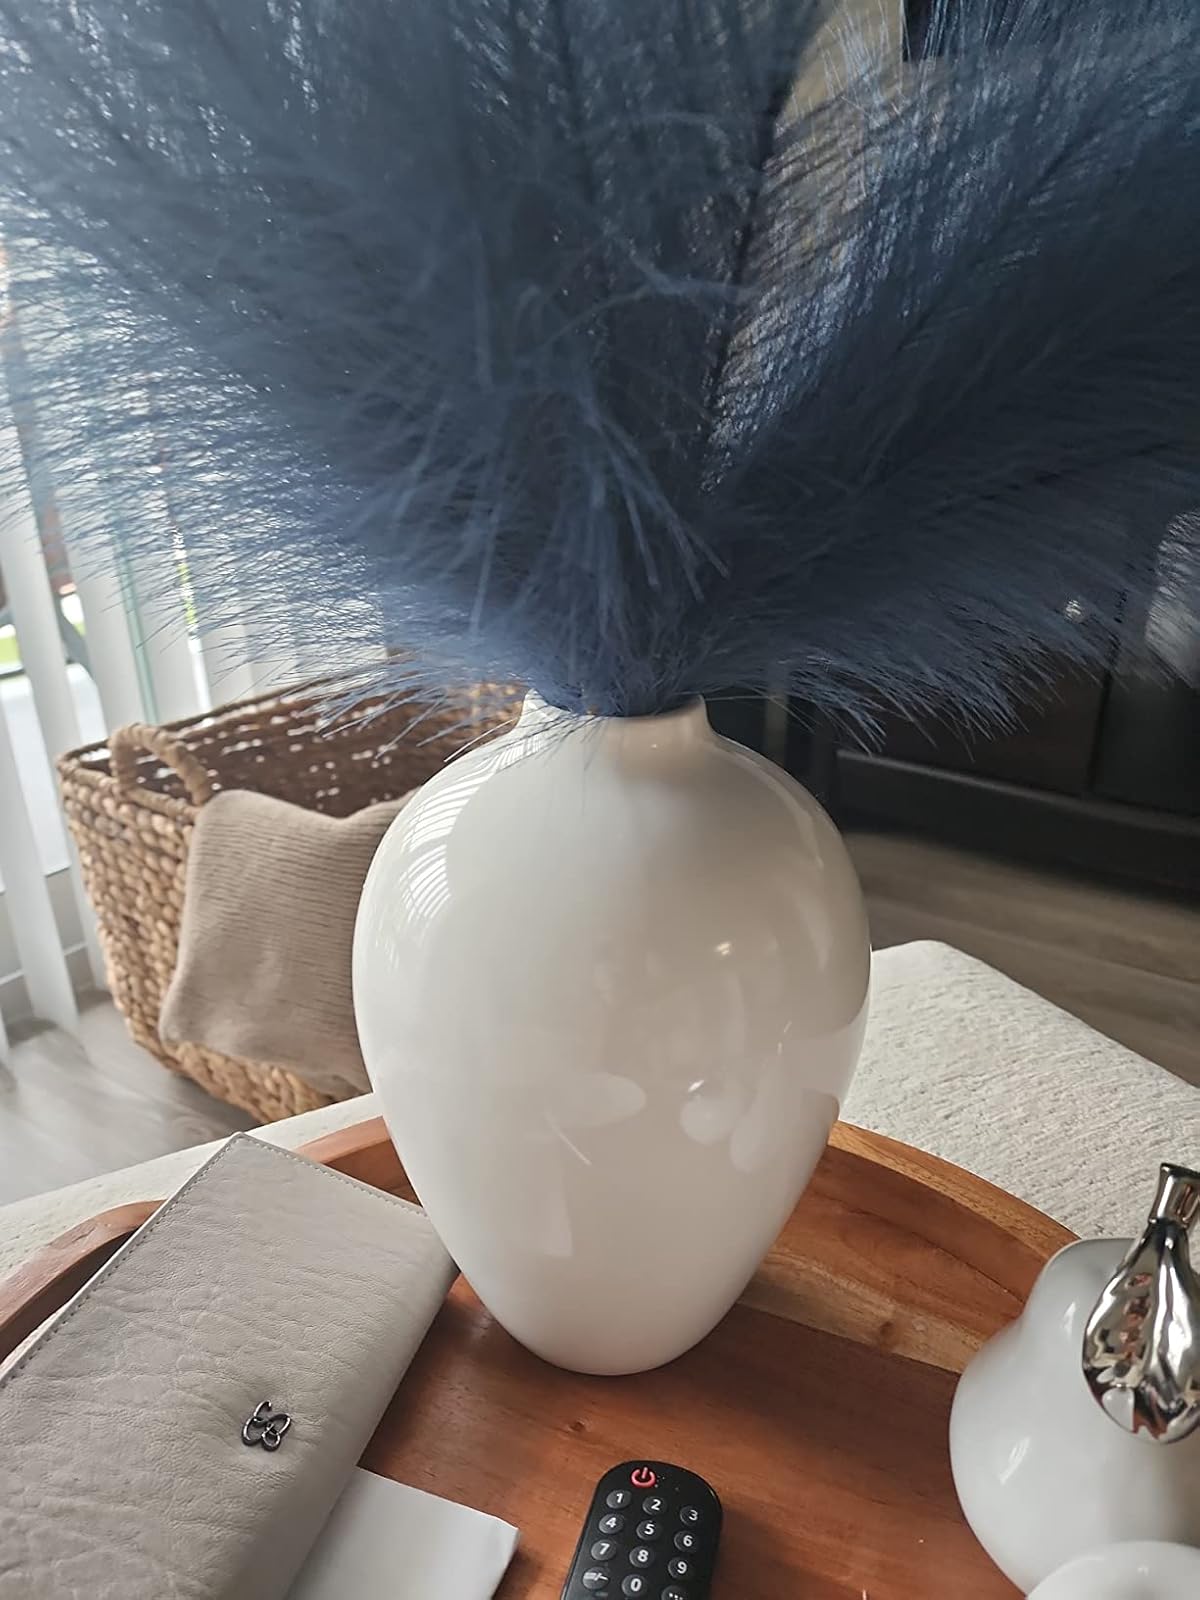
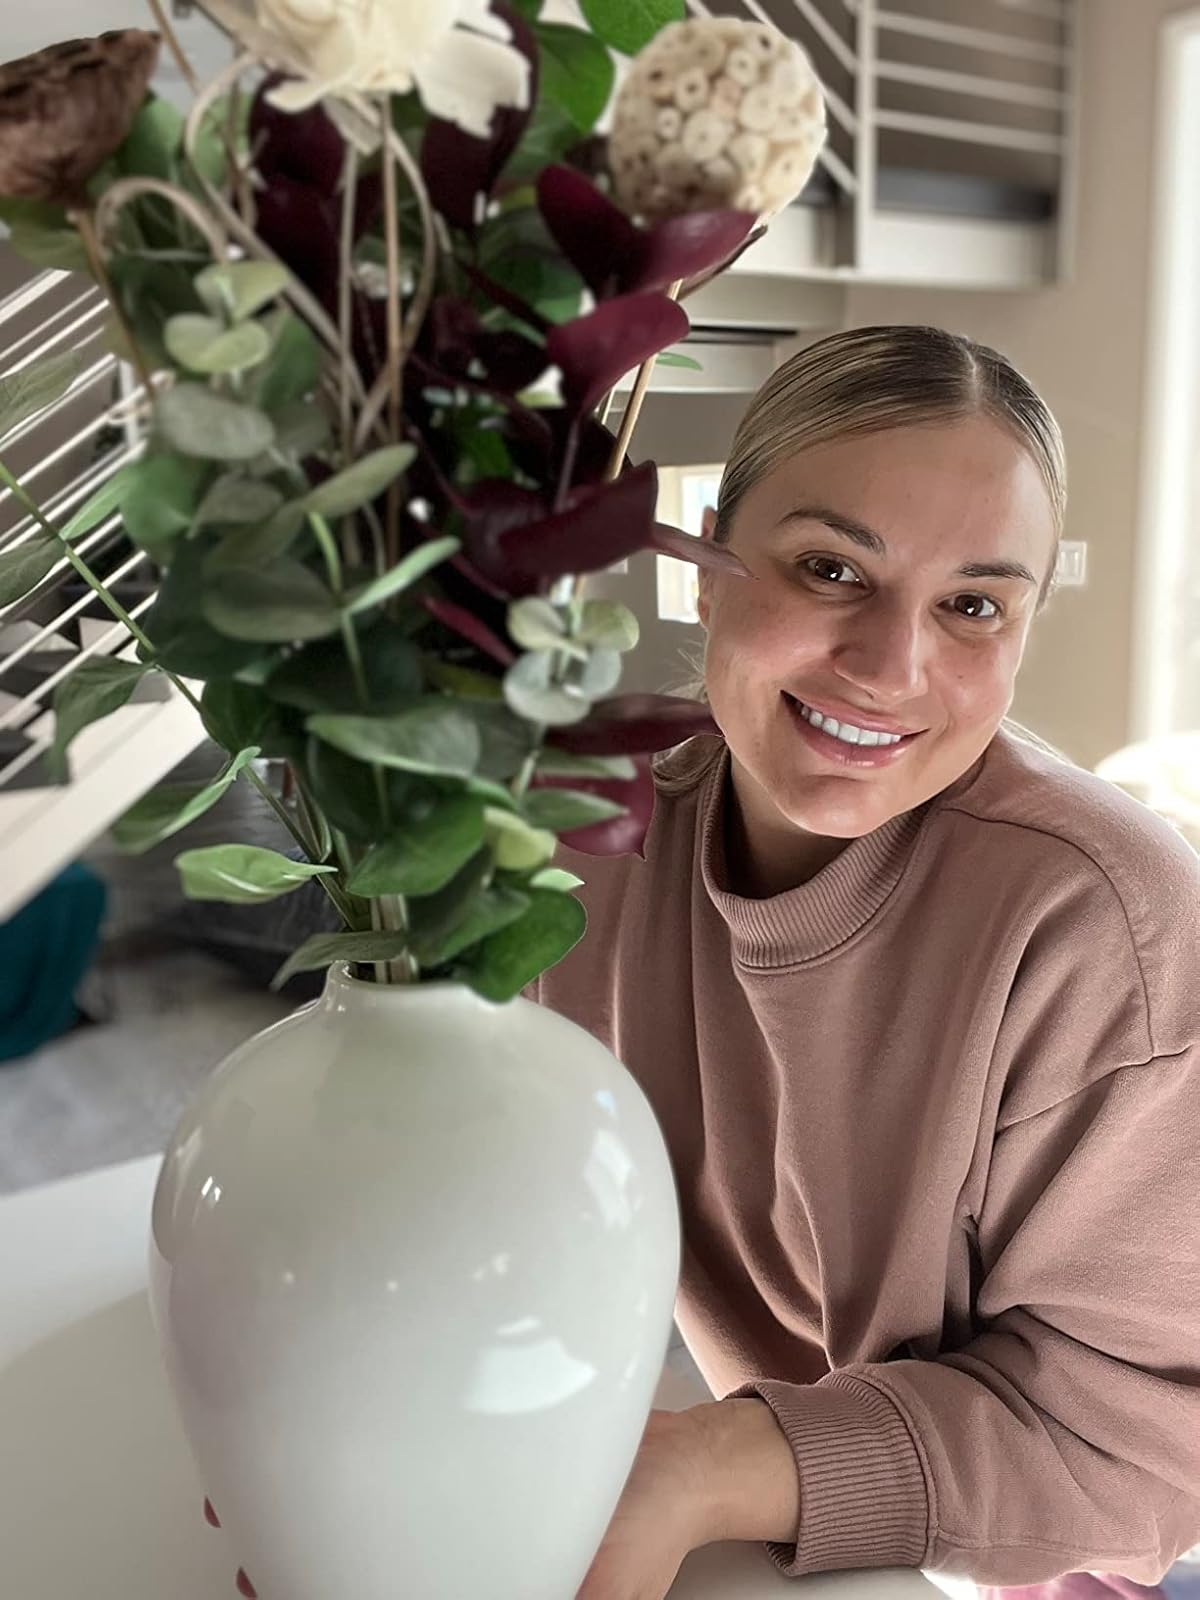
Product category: vase
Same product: yes